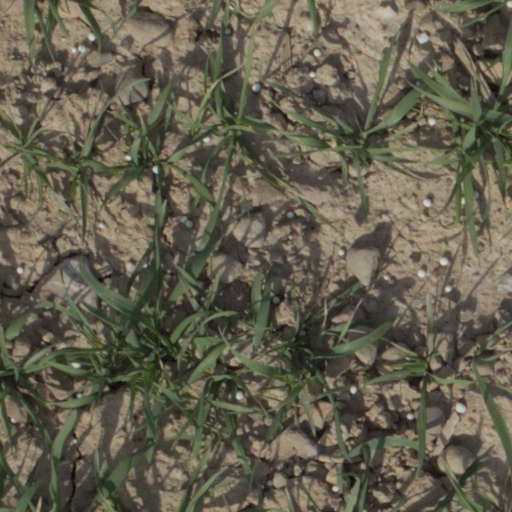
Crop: wheat